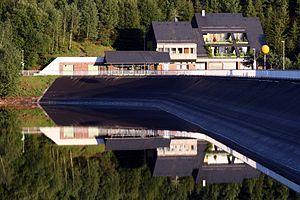
Nonnweiler est la commune la plus au nord du Land de Sarre.